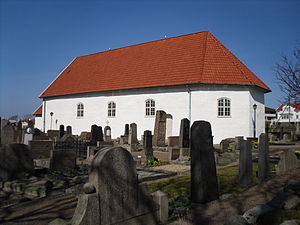
Öckerö
Öckerö gamle kirke
Öckerö er et byområde i Öckerö kommun i Västra Götalands län i Sverige. I 2010 var indbyggertallet 3.488.